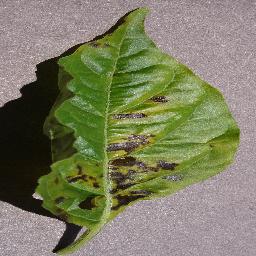
Label: Pepper,_bell___Bacterial_spot